Polywell

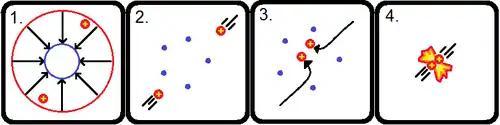
Figure 1: Illustration of the basic mechanism of fusion in fusors. (1) The fusor contains two concentric wire cages. The cathode (blue) is inside the anode (red). (2) Positive ions are attracted to the inner cathode. The electric field does work on the ions heating them to fusion conditions. (3) The ions miss the inner cage. (4) The ions collide in the center and may fuse.

The Polywell is attempting to hold a diamagnetic plasma - a material which rejects the outside magnetic fields created by the electromagnets.